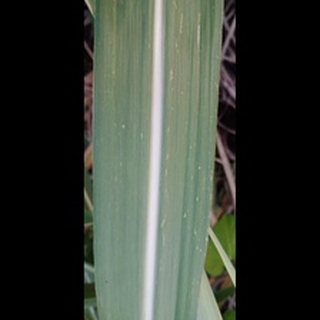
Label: sugarcane_mosaic